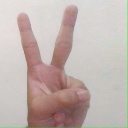
अक्षर: क